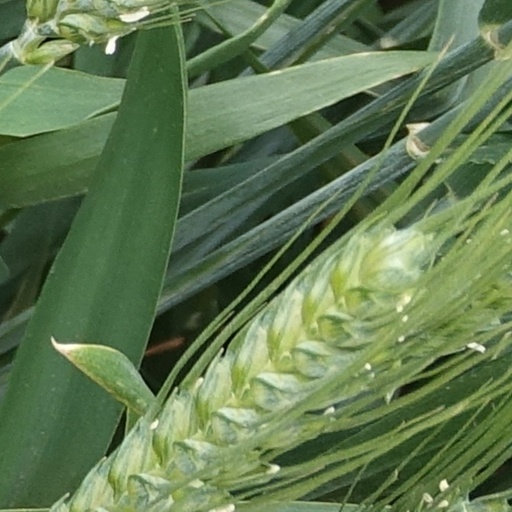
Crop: wheat